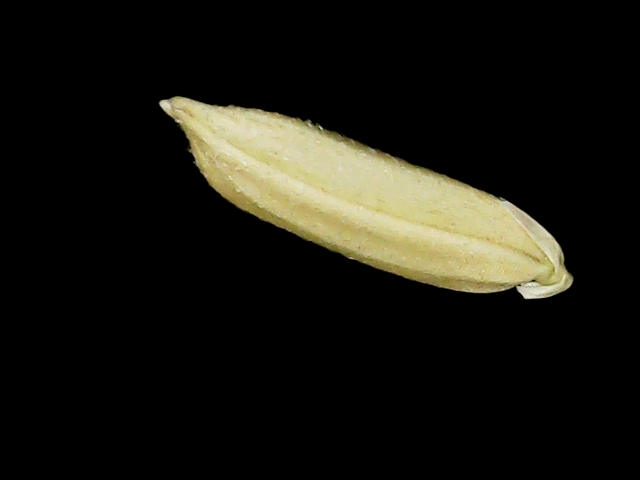
Rice variety: Binadhan11